Antonio Beccadelli (poet)

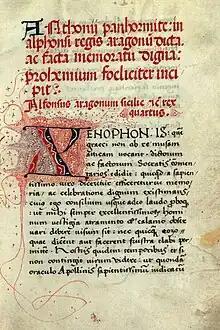
"Anthonii Panhormite, in Alphonsi Regis Aragonum dicta ac facta memoratum digna."

Beccadelli traveled to numerous Italian cities, and became a student of Gasparino da Barizizza in Padua. In 1419 he had stayed for a short time in Florence, and then travelled to Siena in order to study jurisprudence. He continued to Bologna and remained there until August 1427. He returned to Florence, and then left for Rome, where he stayed until 1428. In 1429, he journeyed to Genoa.